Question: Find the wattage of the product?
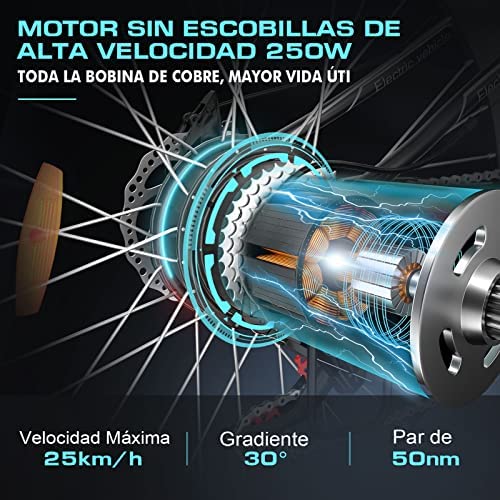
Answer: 250.0 watt